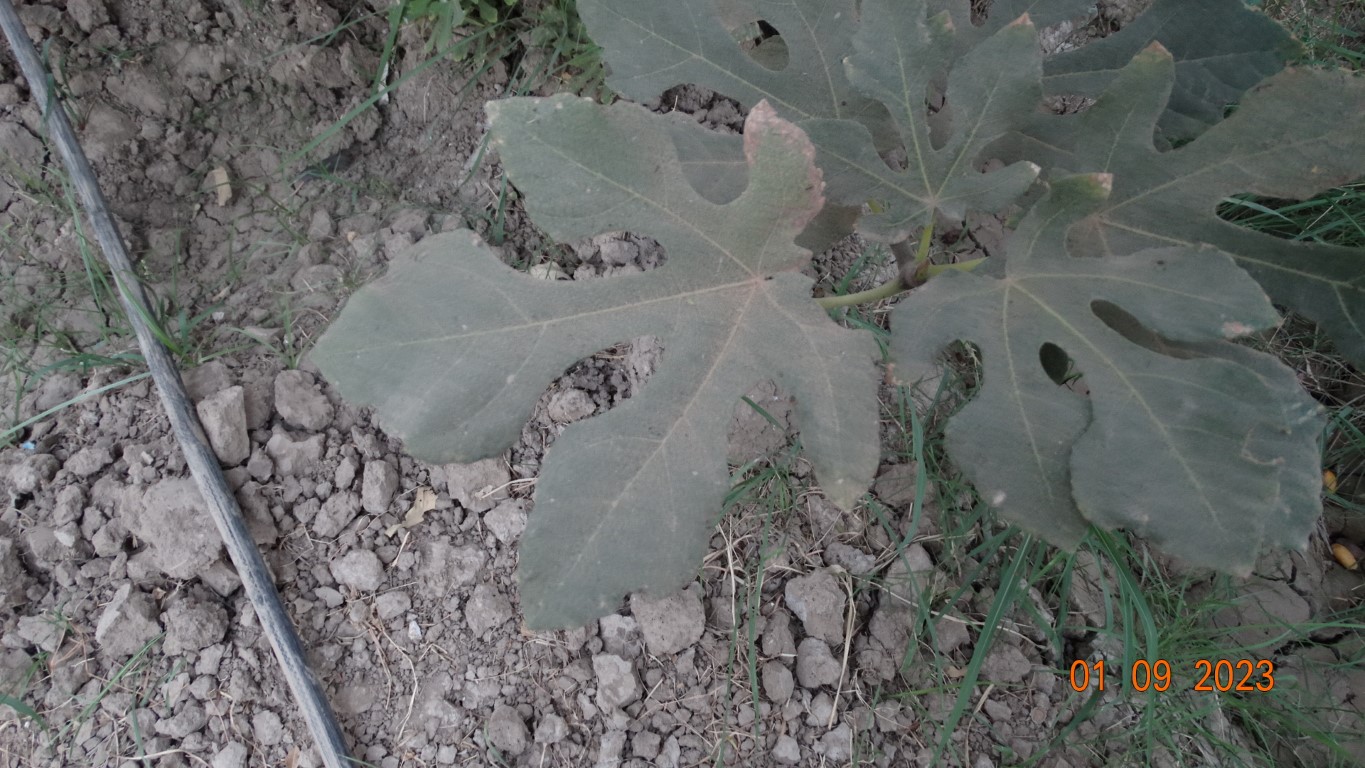
Label: infected